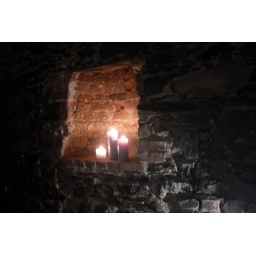
stone wall in living room and bedroom